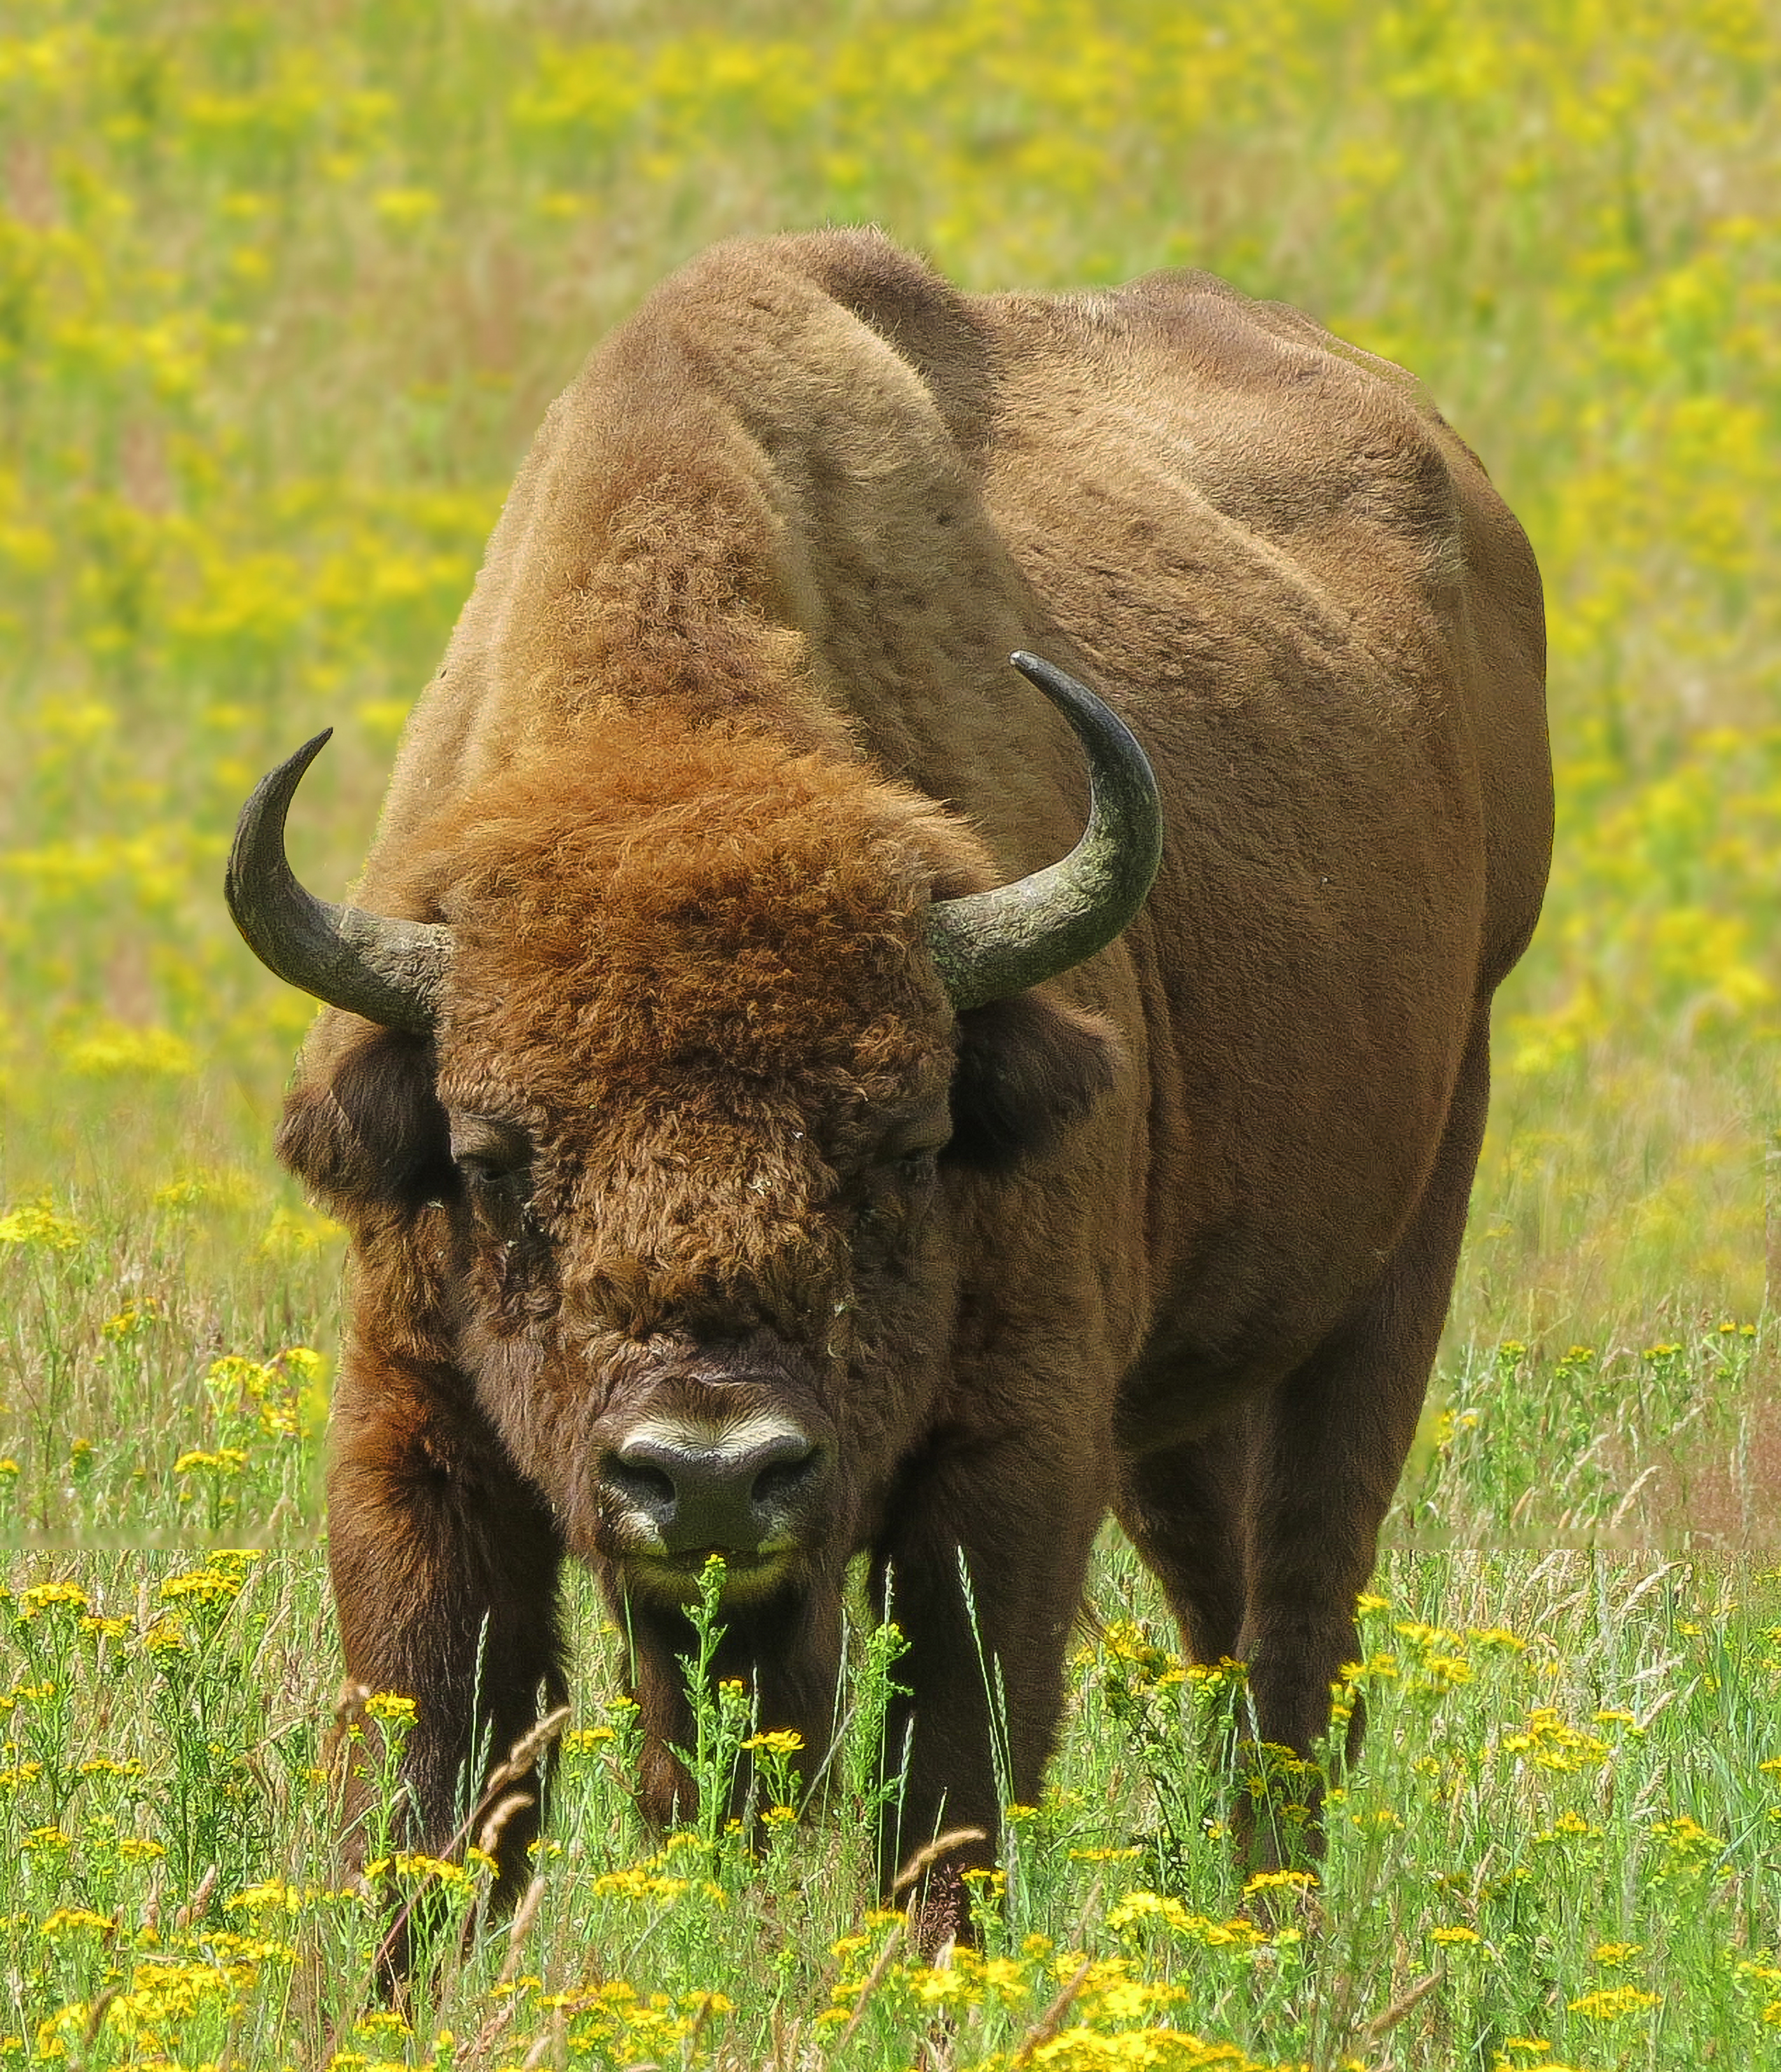
wisent, maashorst, europeaan, bison, plant, bull, working animal, natural landscape, grass, fawn, grassland, grazing, terrestrial animal, landscape, horn, meadow, tree, snout, livestock, prairie, ox, natural material, bovine, pasture, field, fur, liver, wildlife, groundcover, ranch, yak, steppe